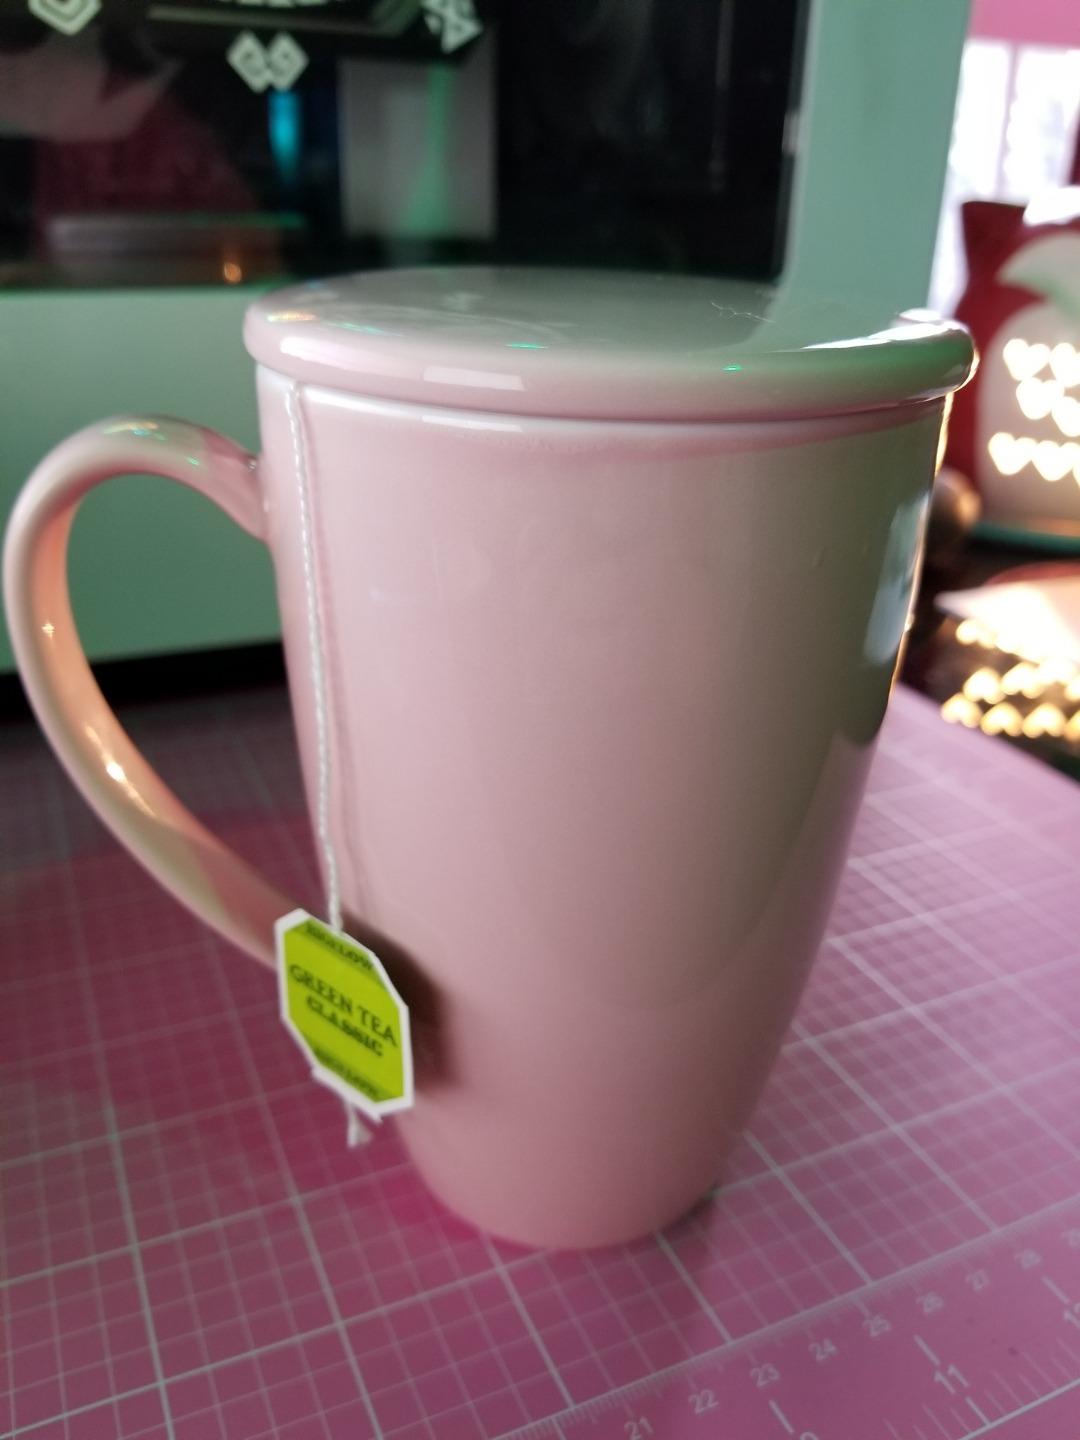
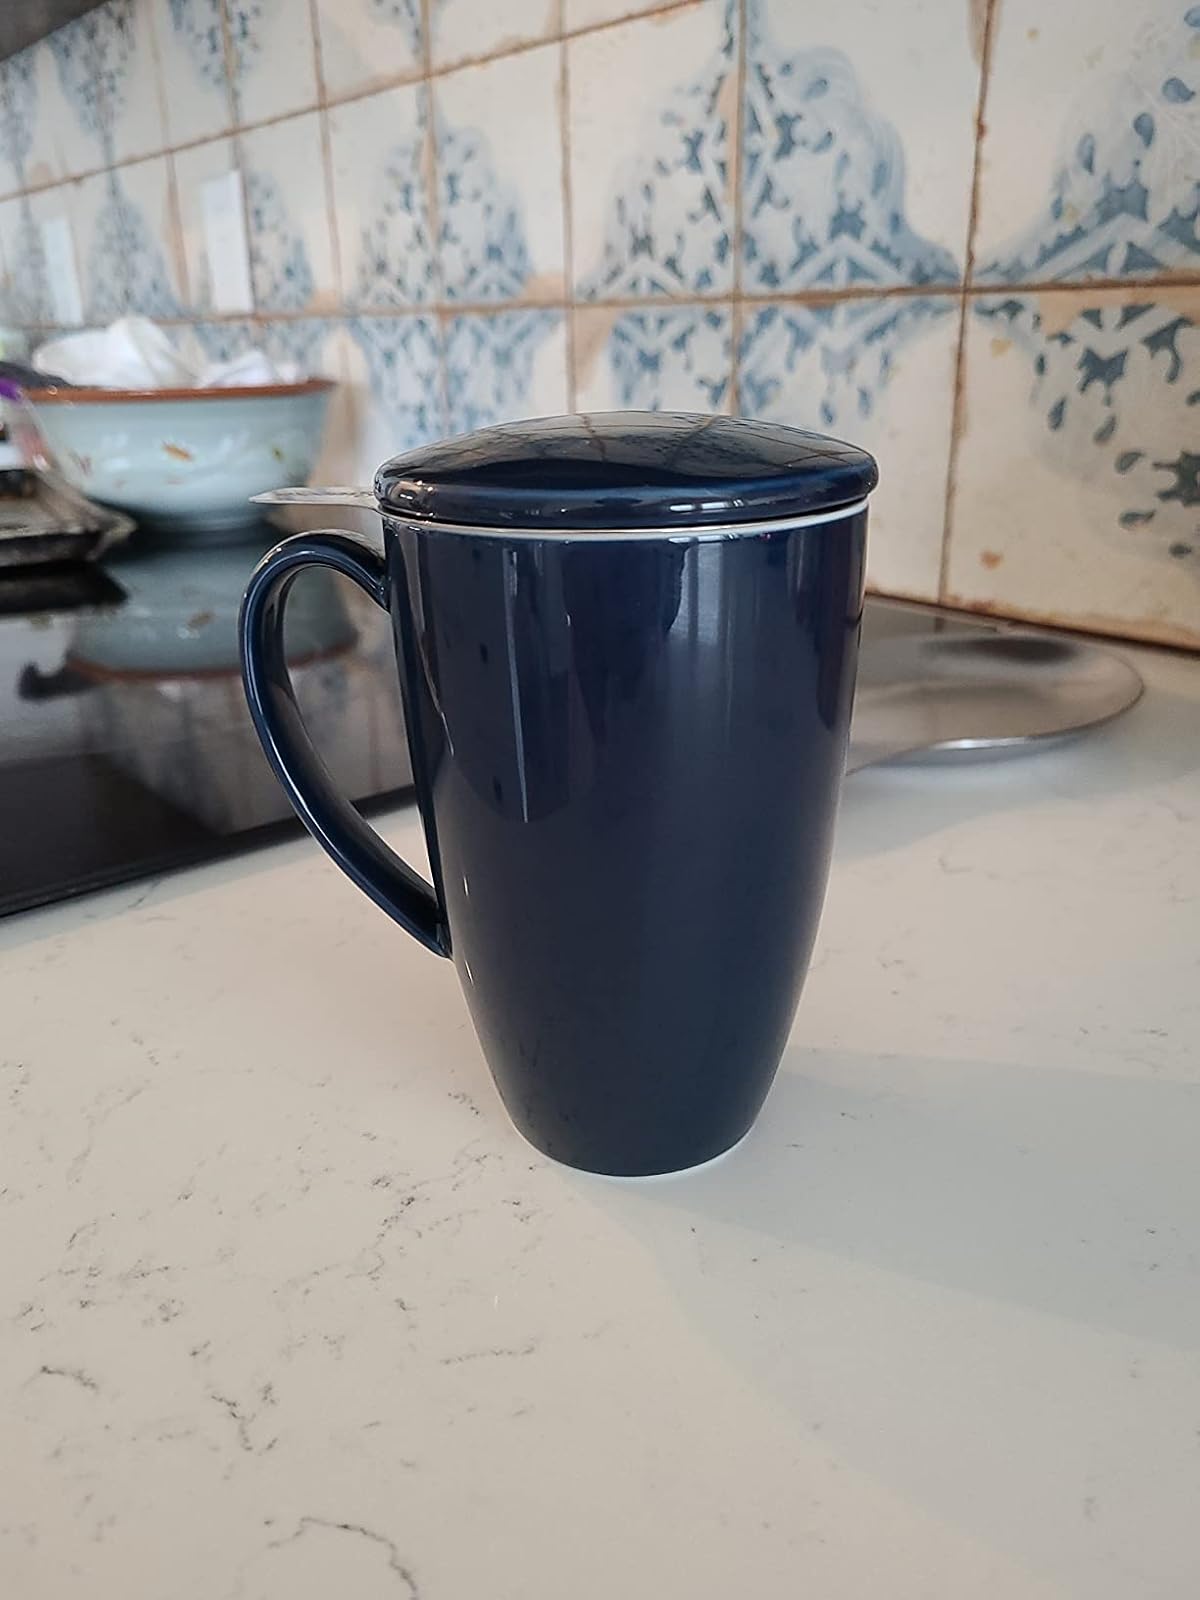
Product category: items_mug
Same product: no